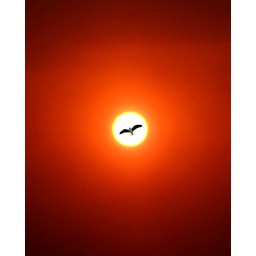
This picture was taken in southafrica by an 11 year old . Of a bird flying over the sun.